History of cities

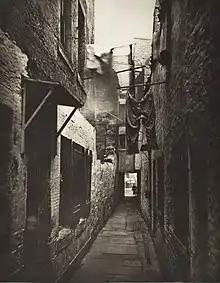
Glasgow slum in 1871

The growth of modern industry from the late 18th century onward led to massive urbanization and the rise of new great cities, first in Europe and then in other regions, as new opportunities brought huge numbers of migrants from rural communities into urban areas. England led the way as London became the capital of a world empire and cities across the country grew in locations strategic for manufacturing. In the United States from 1860 to 1910, the introduction of railroads reduced transportation costs, and large manufacturing centers began to emerge, fueling migration from rural to city areas.